Windsor Methodist Parsonage

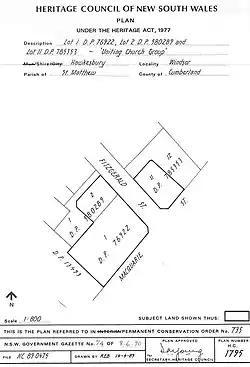
Heritage boundaries

Windsor Methodist Parsonage is a heritage-listed clergy house at 49 Macquarie Street, Windsor, City of Hawkesbury, New South Wales, Australia. It is also known as Chantons Chambers. It was added to the New South Wales State Heritage Register on 2 April 1999.